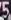
Number: 5